Timeline of the 2019–2020 Hong Kong protests (December 2019)

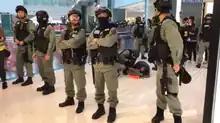
Police guarding a man being arrested

Large crowds of people lined up in Admiralty to pay their respects to a man who fell to his death six months ago. Marco Leung died on 15 June after hanging banners bearing slogans against the now-withdrawn extradition bill, shortly after Carrie Lam had announced that the legislation was being suspended. He had fallen from a high platform, missing a huge inflated cushion set up on the ground by firefighters. People came with candles and flowers to the spot where he died, some holding placards echoing some of Leung's final words, like "We are not rioters."